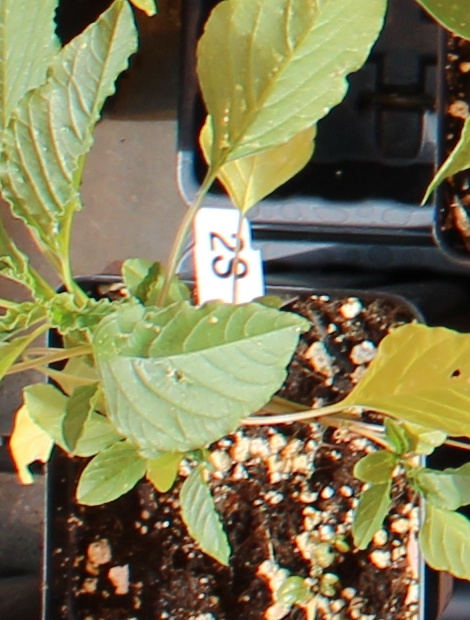
Label: Palmer Amaranth